Hurricane Easy (1950)

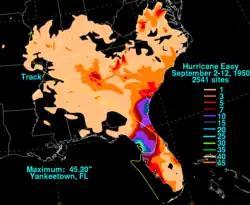
Easy's Rainfall across the United States

The hurricane crossed over western Cuba with winds of up to ; however, damage was minor, and no deaths occurred in the country. In Havana, winds decreased to as the eye of the hurricane crossed over the city.